Lost in Space (American Dad!)

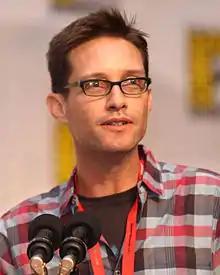
Mike Barker wrote the episode.

Series co-creator Mike Barker wrote: "Lost in Space". The setting does not reveal Roger's birth planet but a spaceship owned by his alien species. Barker once stated that he did not want to show Roger's birth planet or species. At the time, he feared that viewers might grow more interested in a plot line involving his alien planet as opposed to the usual setting of the show.